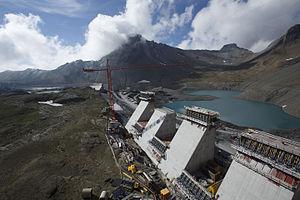
La société Gruner AG dont le siège est établi à Bâle est une entreprise suisse de services d'ingénierie. Elle compte 21 sociétés dans 33 sites en Suisse, en Europe et international. Les domaines d'activités englobent le développement de projets, les missions de consultance et de planification générale dans le secteur du bâtiment et des infrastructures, des conseils en sécurité, des travaux de rénovation, des missions de gestion de projets et de controlling. Le Groupe Gruner compte plus de 1000 collaborateurs avec plus de 50 métiers.